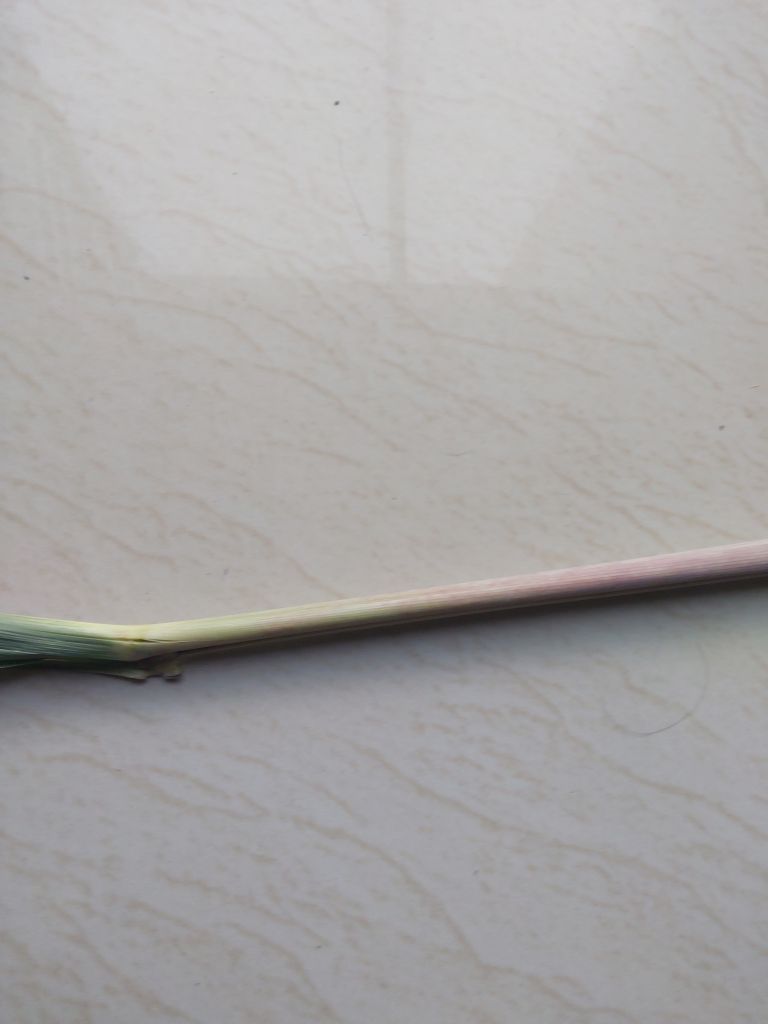
Label: Pokkah Boeng